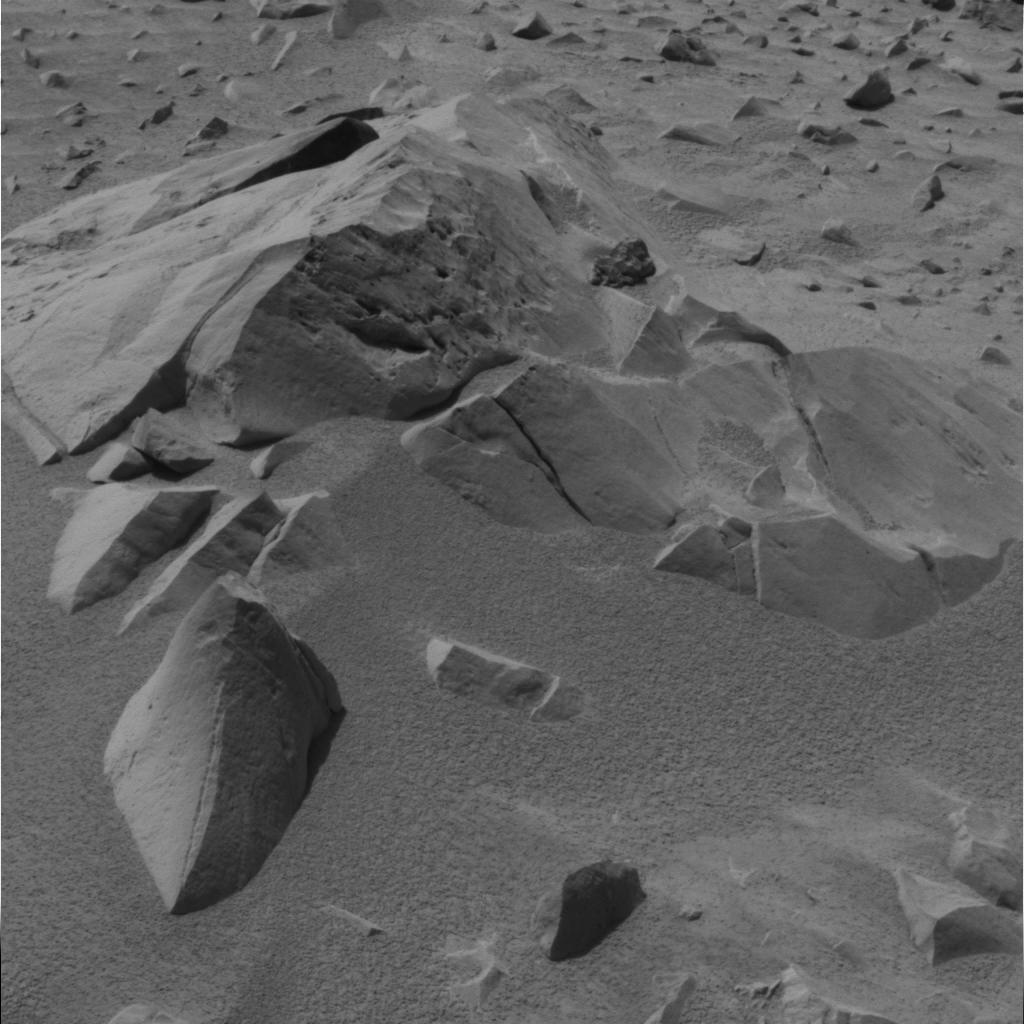
Surface features visible: Rock Outcrops, Float Rocks, Clasts, Rock (Linear Features), Rock (Round Features), Soil, Nearby Surface